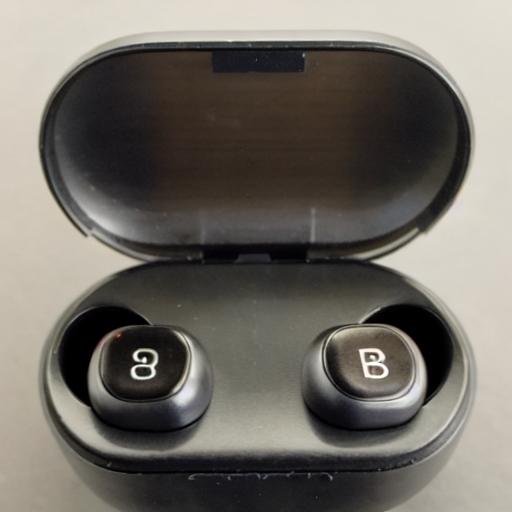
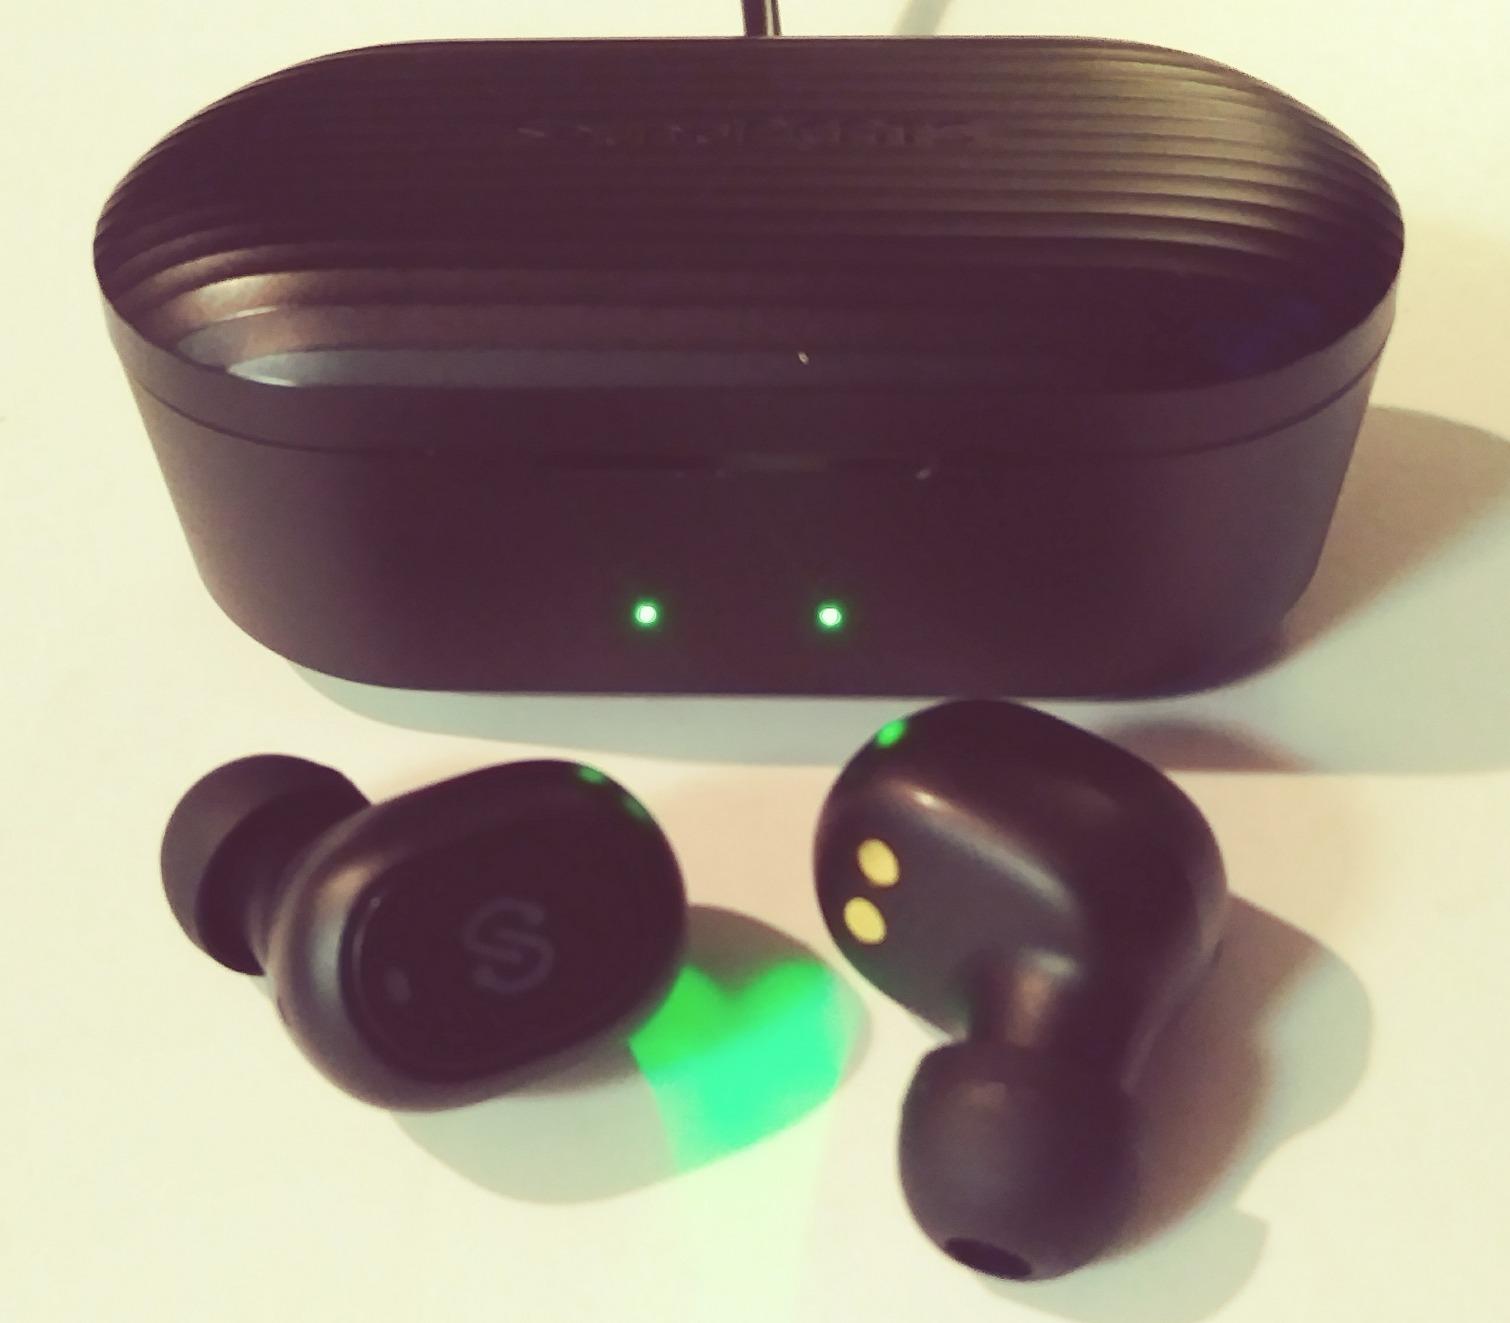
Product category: earbuds
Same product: no